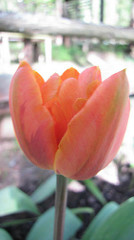
Flower: tulip